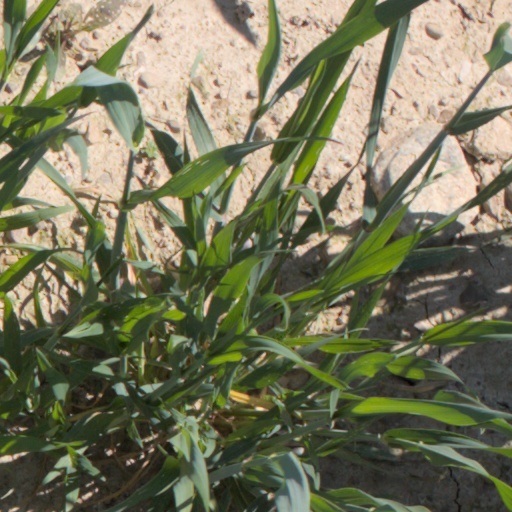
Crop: wheat